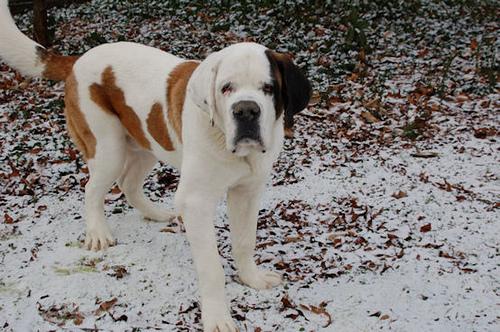
Breed: saint bernard